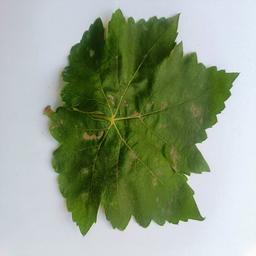
Label: Powdery Mildew